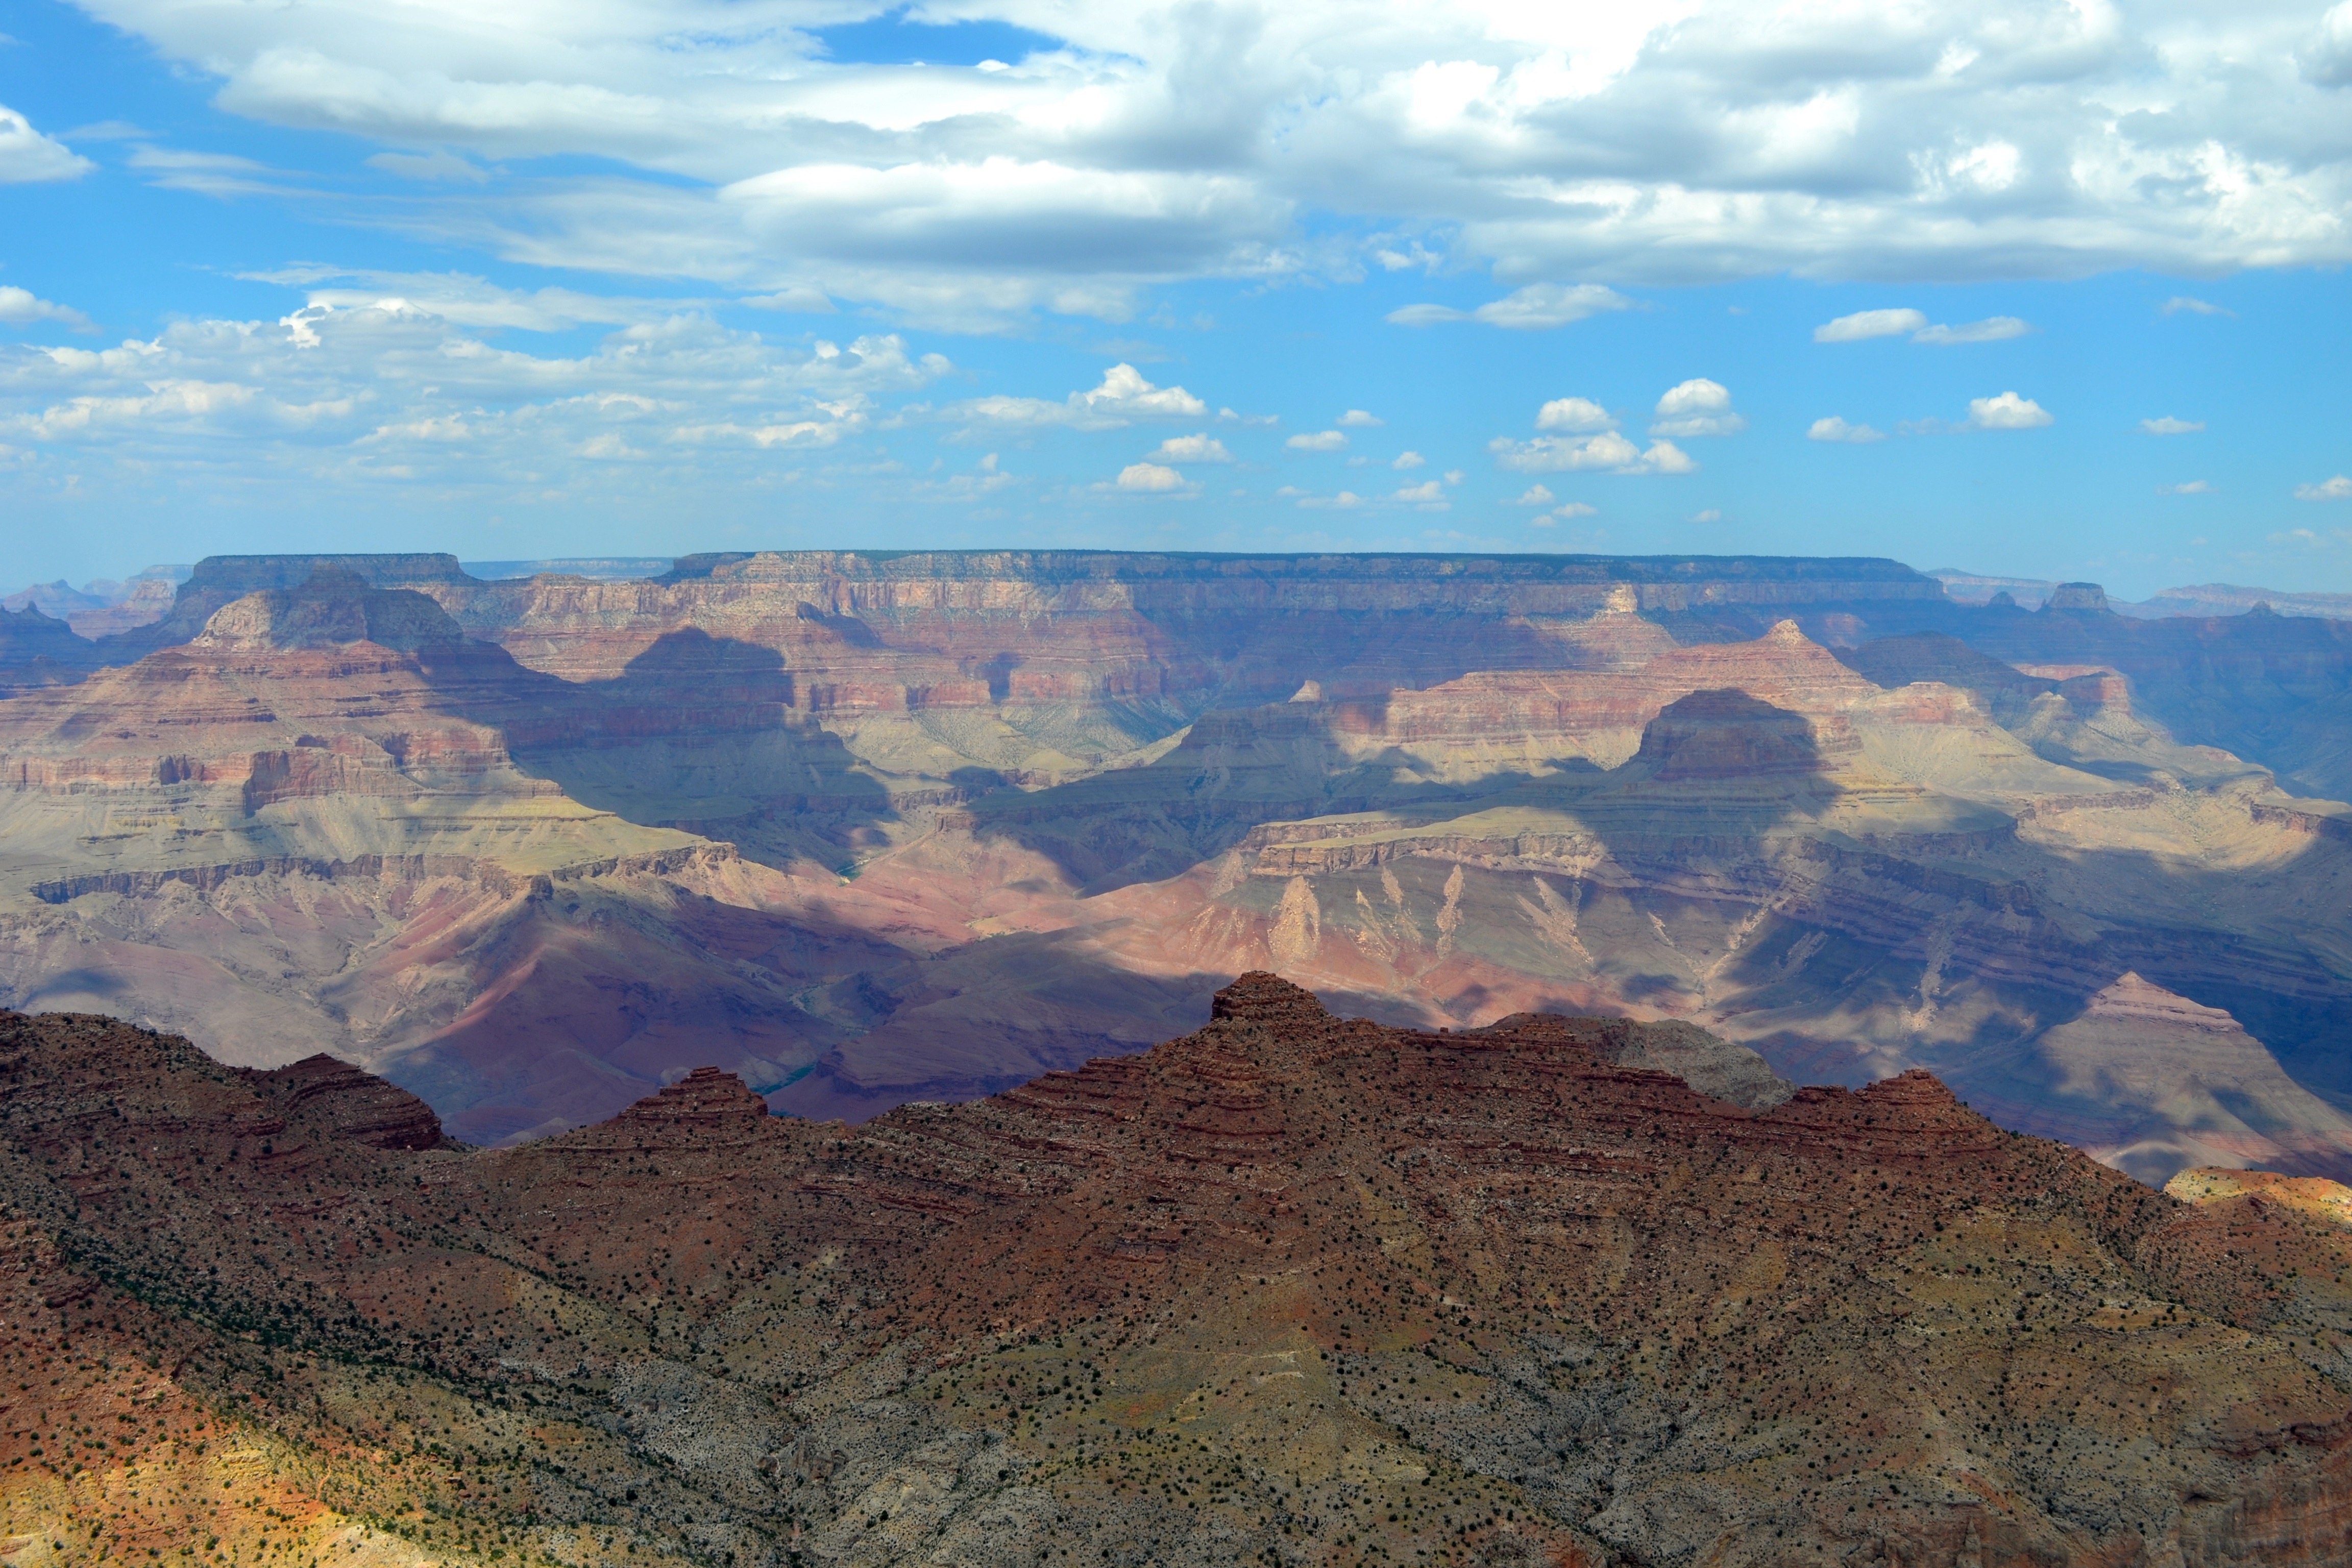
landscape, wilderness, mountain, valley, formation, canyon, national park, plain, geology, badlands, plateau, ecosystem, wadi, butte, landform, geographical feature, mountainous landforms